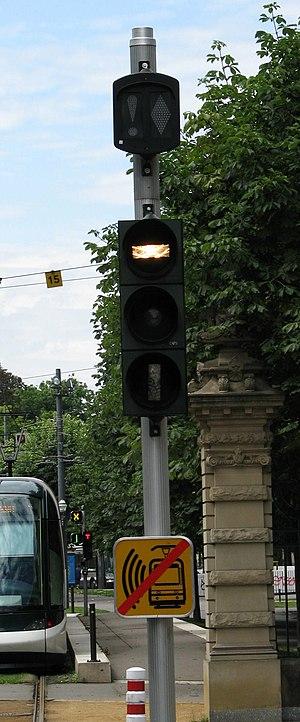
Le réseau de tramway de Strasbourg dessert la capitale alsacienne et six communes de son agglomération, ainsi que la ville frontalière allemande de Kehl. Exploité par la Compagnie des transports strasbourgeois, il est considéré comme un exemple remarquable de la renaissance du tramway dans les années 1990. Avec les expériences réussies de Nantes, Grenoble et Paris, le réseau de tramway de Strasbourg constitue le quatrième plus ancien réseau de tramway remis en service en France après la Seconde Guerre mondiale. Il a ainsi contribué à la construction de nouveaux tramways dans d'autres agglomérations françaises, comme Montpellier, Lyon, Bordeaux ou Nice.